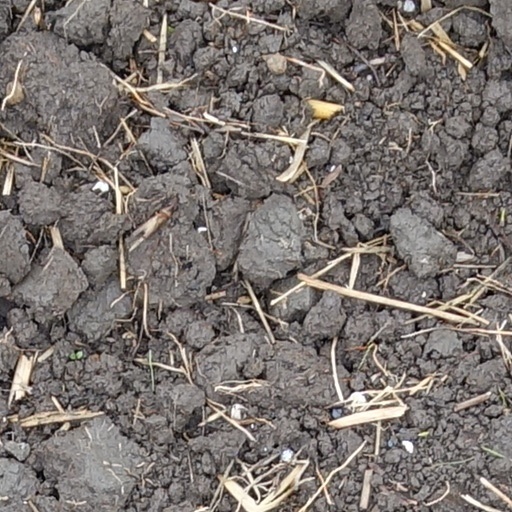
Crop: wheat